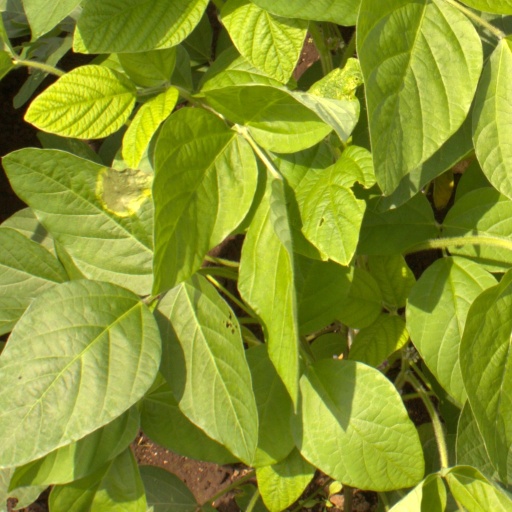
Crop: soybean